Vittel

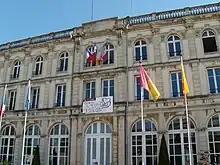
Hôtel de Ville (City Hall) of Vittel during the 2009 Tour de France.

Home to U.S. Army Base Hospital 36 from Detroit, MI, from November 1917 until February 1919. This unit was formed at the Detroit College of Medicine and Surgery now Wayne State University, School of Medicine. They occupied the five resort hotels in the city plus the casino.